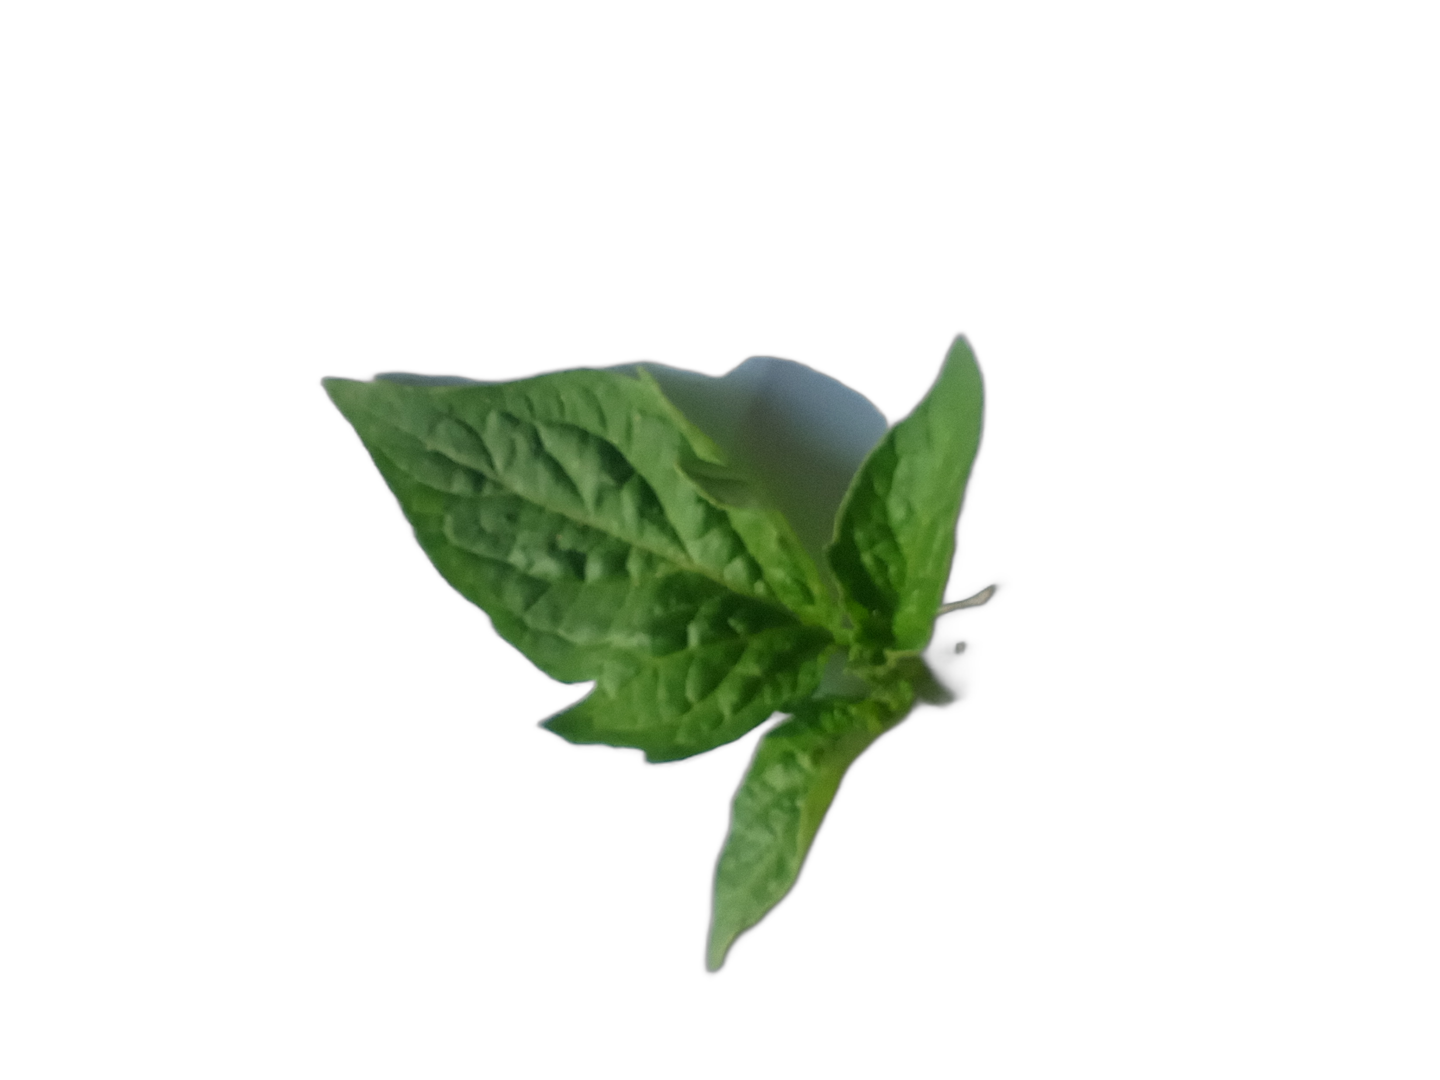
Crop: Tomato
Label: Mosaic